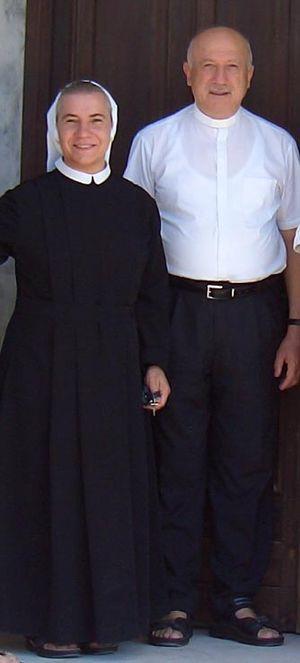
Hil Kabashi, né le 19 février 1941 à Caparc, est un évêque albanais. Franciscain, il est évêque titulaire de Torri di Bizacena et administrateur apostolique d'Albanie méridionale de 1996 à 2017.